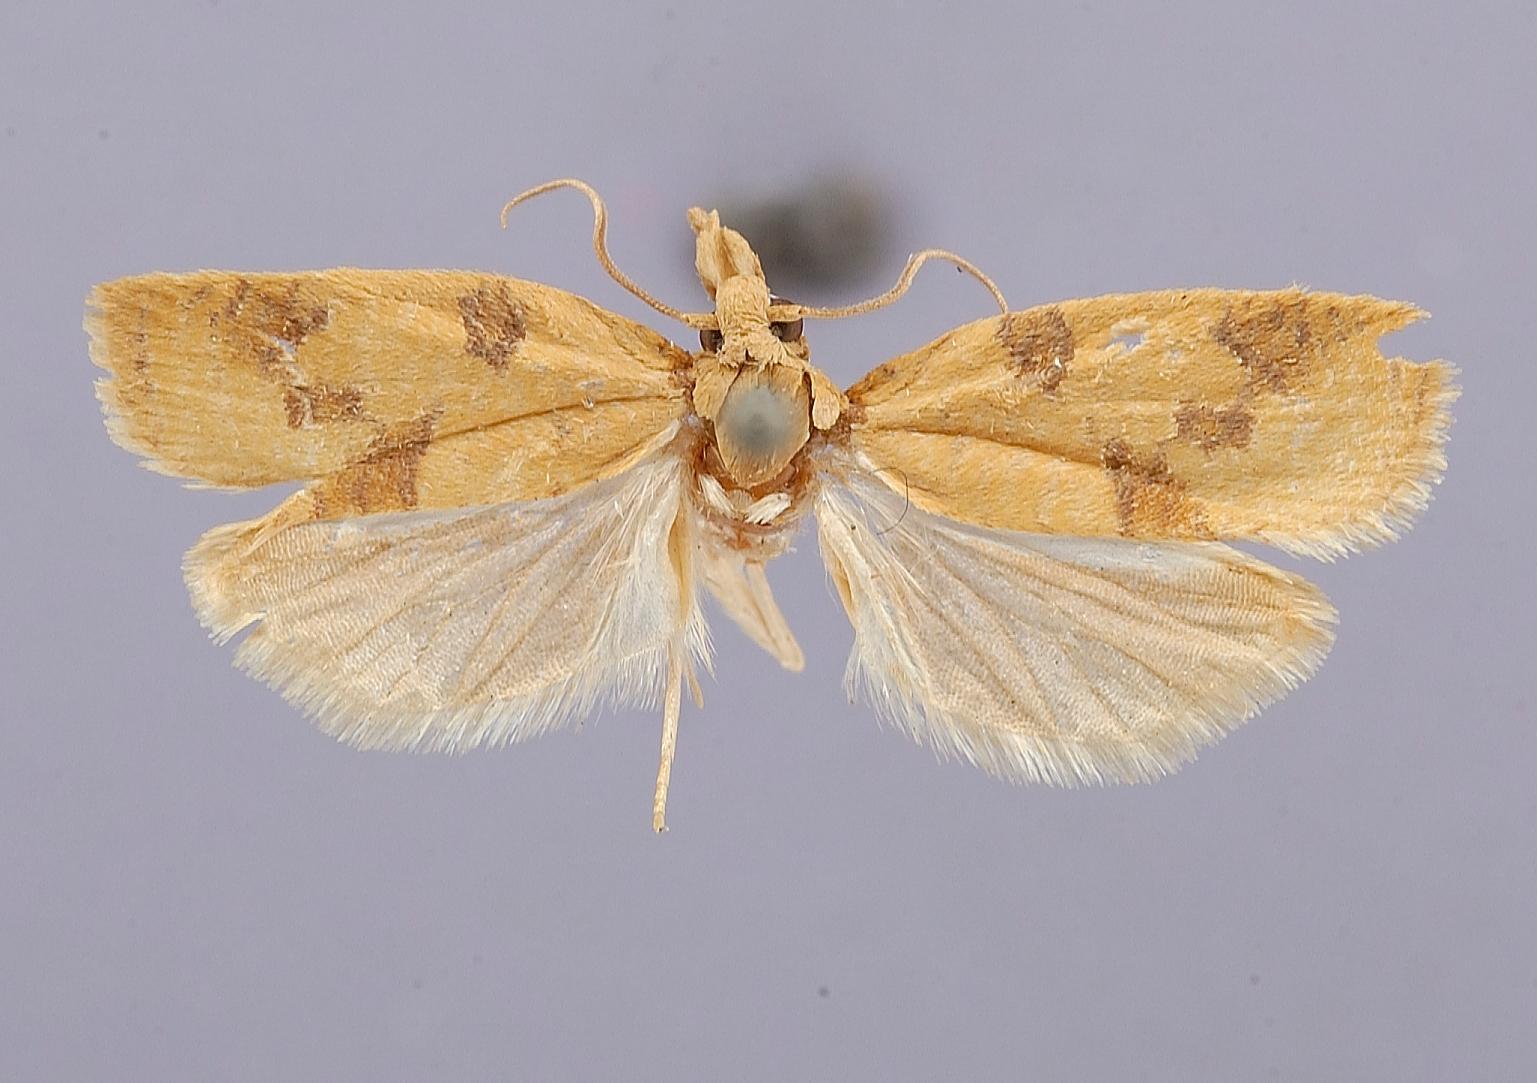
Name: Cenopis saracana
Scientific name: Cenopis saracana Kearfott, 1907
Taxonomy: Animalia, Arthropoda, Insecta, Lepidoptera, Tortricidae, Tortricinae
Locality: Essex County Park, hills above Montclair, Essex, New Jersey, United States
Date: Jul 1907